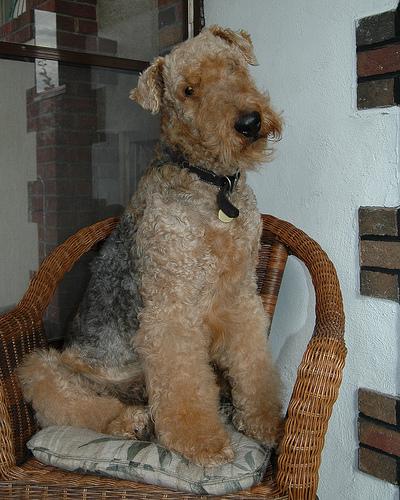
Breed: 200-n000008-Airedale